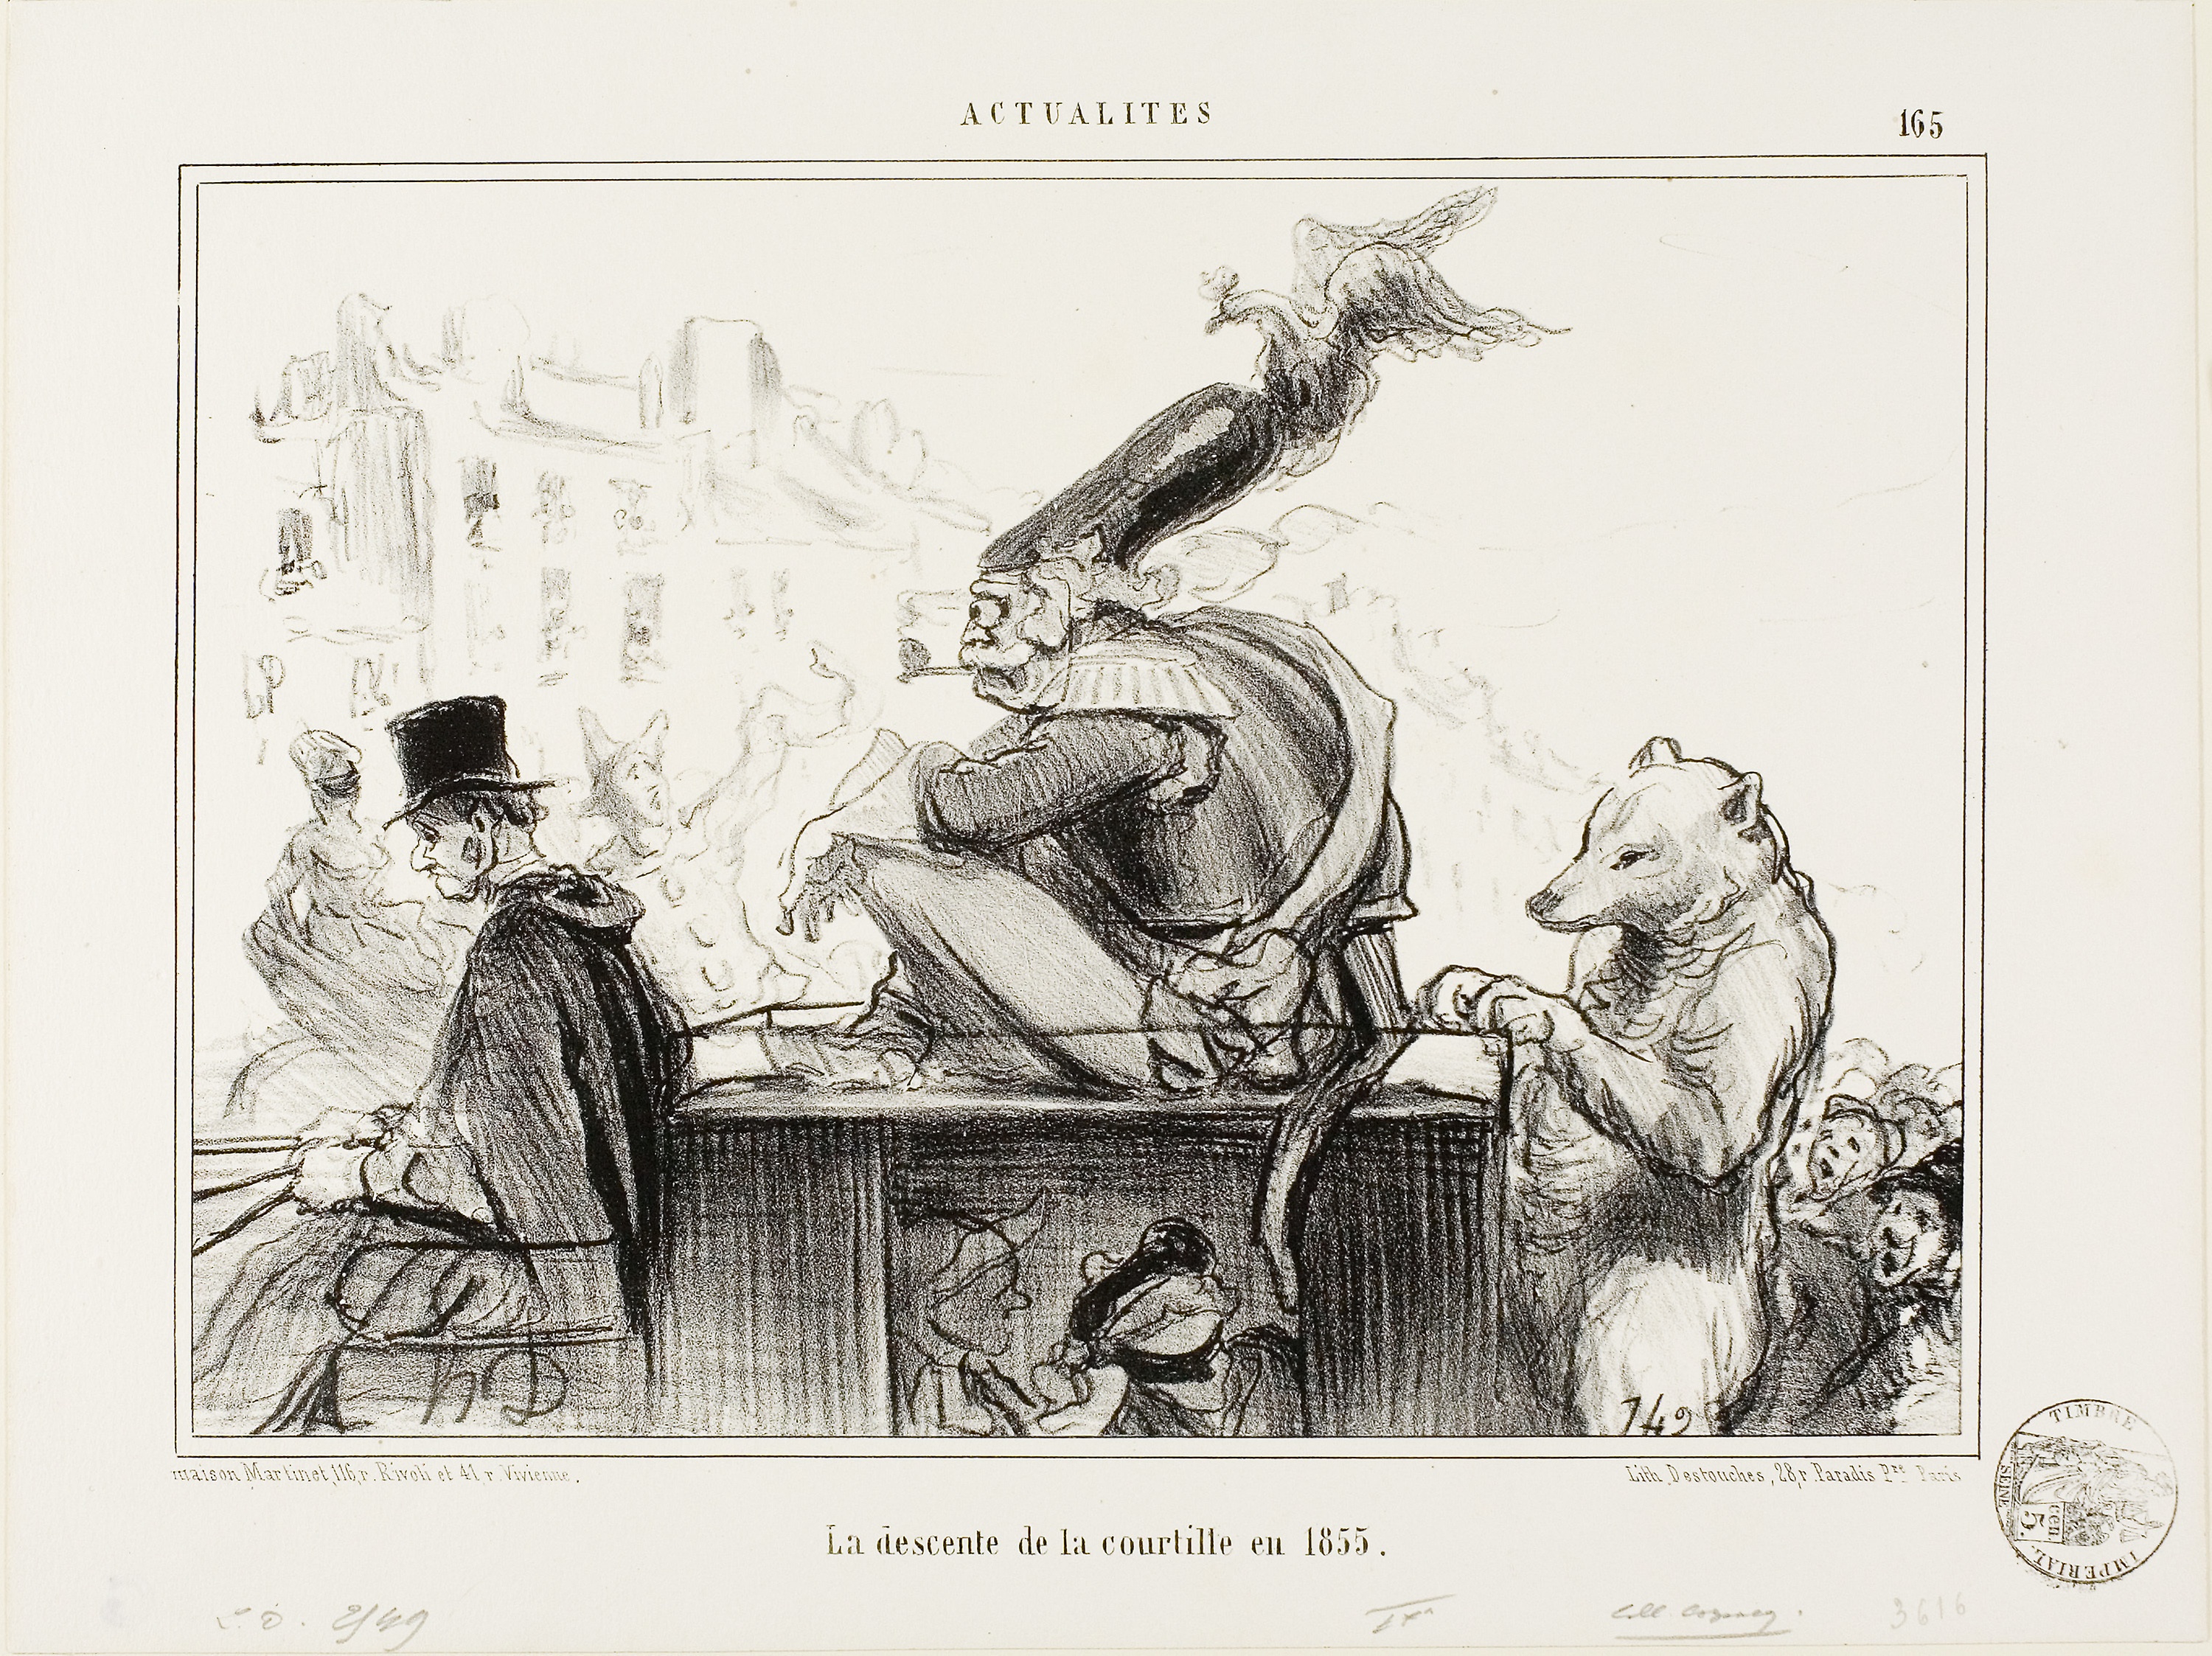
cartoon, mammal, art, horse like mammal, illustration, human behavior, black and white, drawing, font, artwork, printmaking